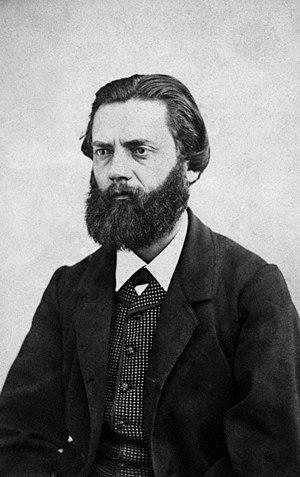
Jules Vallès.
Jules Vallès, né au Puy-en-Velay en Haute-Loire, le 11 juin 1832 et mort dans le 5ᵉ arrondissement de Paris le 14 février 1885, est un journaliste, écrivain et homme politique français d'extrême gauche.